New York metropolitan area

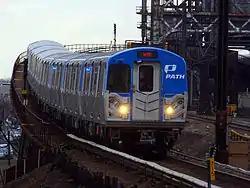
The Port Authority Trans-Hudson (PATH) rapid transit rail system connects Manhattan and metropolitan North Jersey beneath the Hudson River.

The New York City regional economy is the largest in the world, with a GDP of US$2.5 trillion in 2022, which would rank 8th among sovereign countries. Many Fortune 500 corporations are headquartered in New York, as are a large number of foreign corporations. One out of ten private sector jobs in the city is with a foreign company. In 2012 and 2015, New York topped the first and second "Global Economic Power Index" lists, respectively, as published by "The Atlantic", with cities ranked according to criteria reflecting their presence on five different lists as published by five separate entities. Finance, international trade, new and traditional media, real estate, education, fashion and entertainment, tourism, biotechnology, and manufacturing are the leading industries in the area. Along with its wealth, the area has a cost of living that is the highest in the United States.